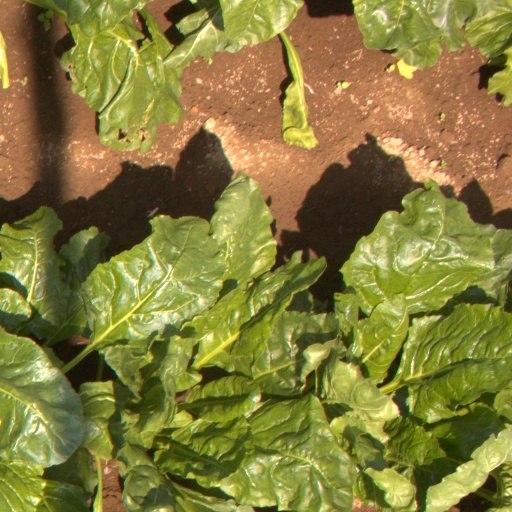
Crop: sugar beet